First Presbyterian Church (Newport, Arkansas)

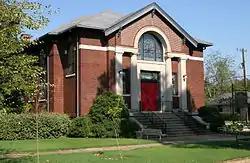

The First Presbyterian Church is a historic church building at 4th and Main Streets in Newport, Arkansas It was designed by architects Sanders & Ginocchio in Classical Revival style and built in 1910. It is a single-story brick structure, with a shallow hip roof over its main hall. The entrance is set in a slightly projecting gable-ended section, flanked by Tuscan columns and square pilasters.